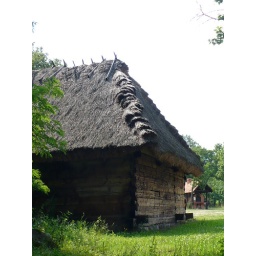
Ciechanowiec / skansen. (This roof keeps a house cold in summer, and warm in winter.)